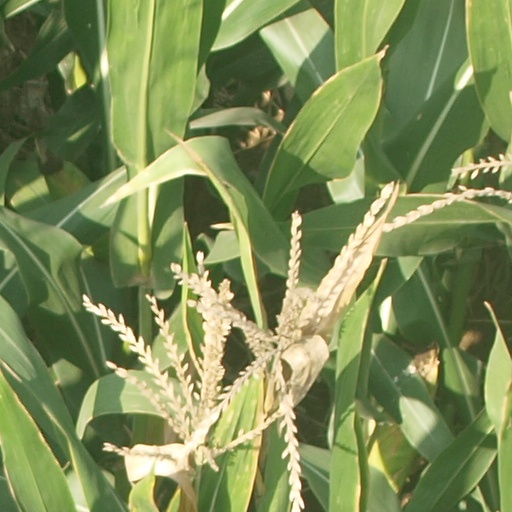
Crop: maize; corn